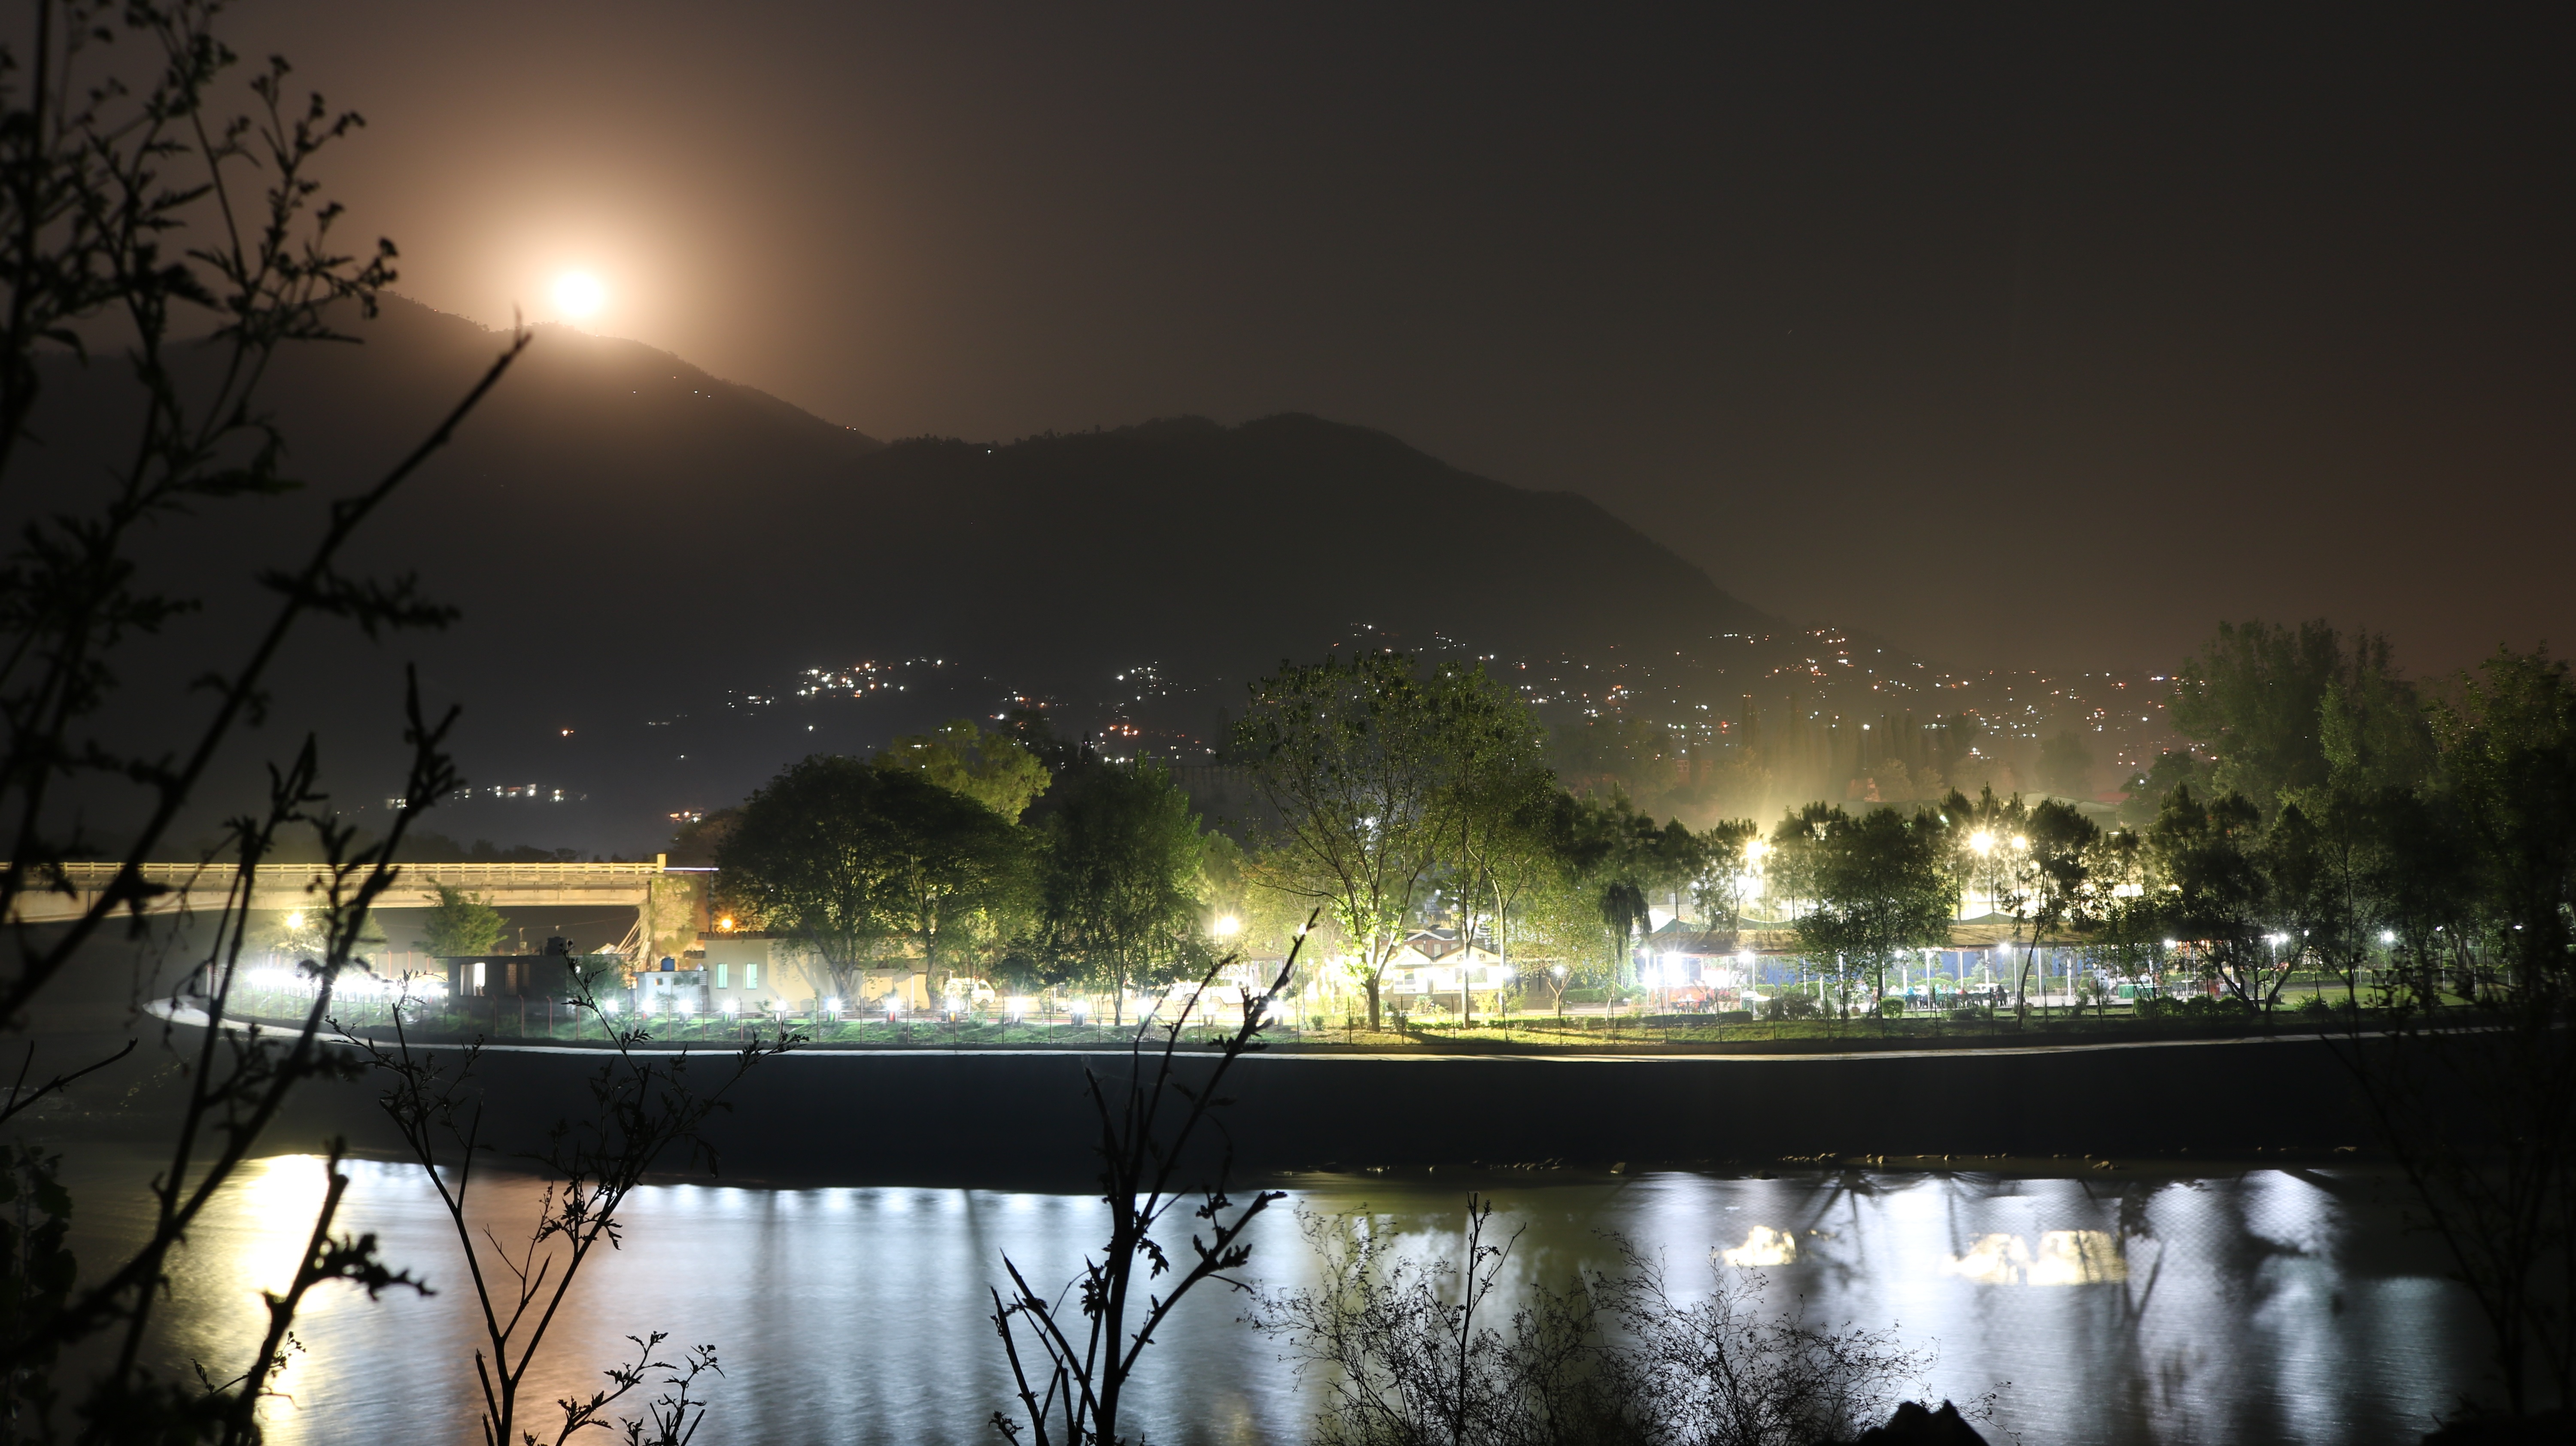
light, night, sunlight, morning, dawn, cityscape, dusk, evening, reflection, darkness, lighting, atmospheric phenomenon